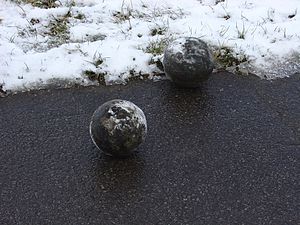
Boßeln
Bosler (keglekugler)
Boßeln eller klootschieten er et keglespil fra det nordtyske og nederlandske kystområde. Spillet hører sammen med biikebrænding og rummelpot til de populære skikke i Nordfrisland. På dansk kaldes spillet Bos eller Bossel.